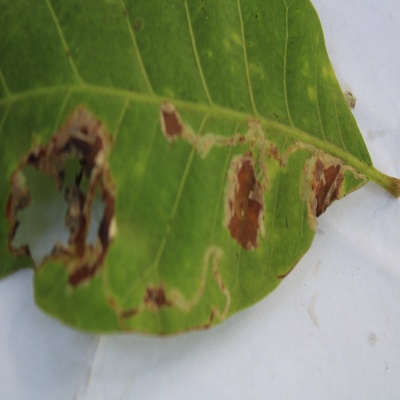
Crop: Cashew
Condition: anthracnose